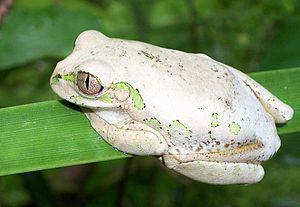
Leptopelis natalensis est une espèce d'amphibiens de la famille des Arthroleptidae.